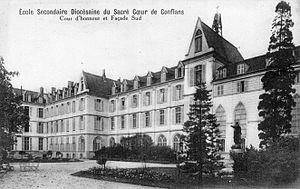
Ecole secondaire diocésaine du Sacré-Coeur de Conflans. Cour d'honneur et façade Sud.
Charenton-le-Pont est une commune française située dans le département du Val-de-Marne en région Île-de-France.